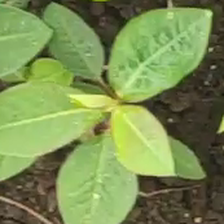
Weed species: Moti_dudhi(Euphorbia_geneculata_L)